Irish Americans

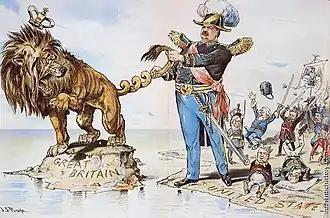
U.S. President Grover Cleveland twisting the tail of the British Lion as Americans cheer in the Venezuelan crisis of 1895; cartoon in "Puck" by J.S. Pughe

Relations between the U.S. and Britain were chilly during the 1860s as Americans resented instances of British and Canadian support for the Confederacy during the Civil War. After the war American authorities looked the other way as Irish Catholic "Fenians" plotted and even attempted an invasion of Canada. The Fenians proved a failure, but Irish Catholic politicians (Who were a growing power in the Democratic Party) demanded more independence for Ireland and made anti-British rhetoric—called "twisting the lion's tail"—a staple of election campaign appeals to the Irish Catholic vote.